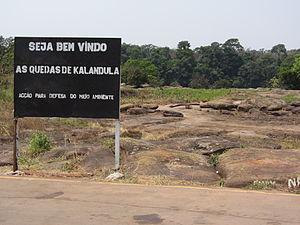
Les Chutes de Kalandula sont des chutes d'eau de la rivière Lucala dans le Municipio Calandula, province Malanje, en Angola. Comme le pouvoir colonial portugais avait donné le nom Duque de Bragança à la localité de Kalandula, le nom des chutes était les Quedas de Duque de Bragança.